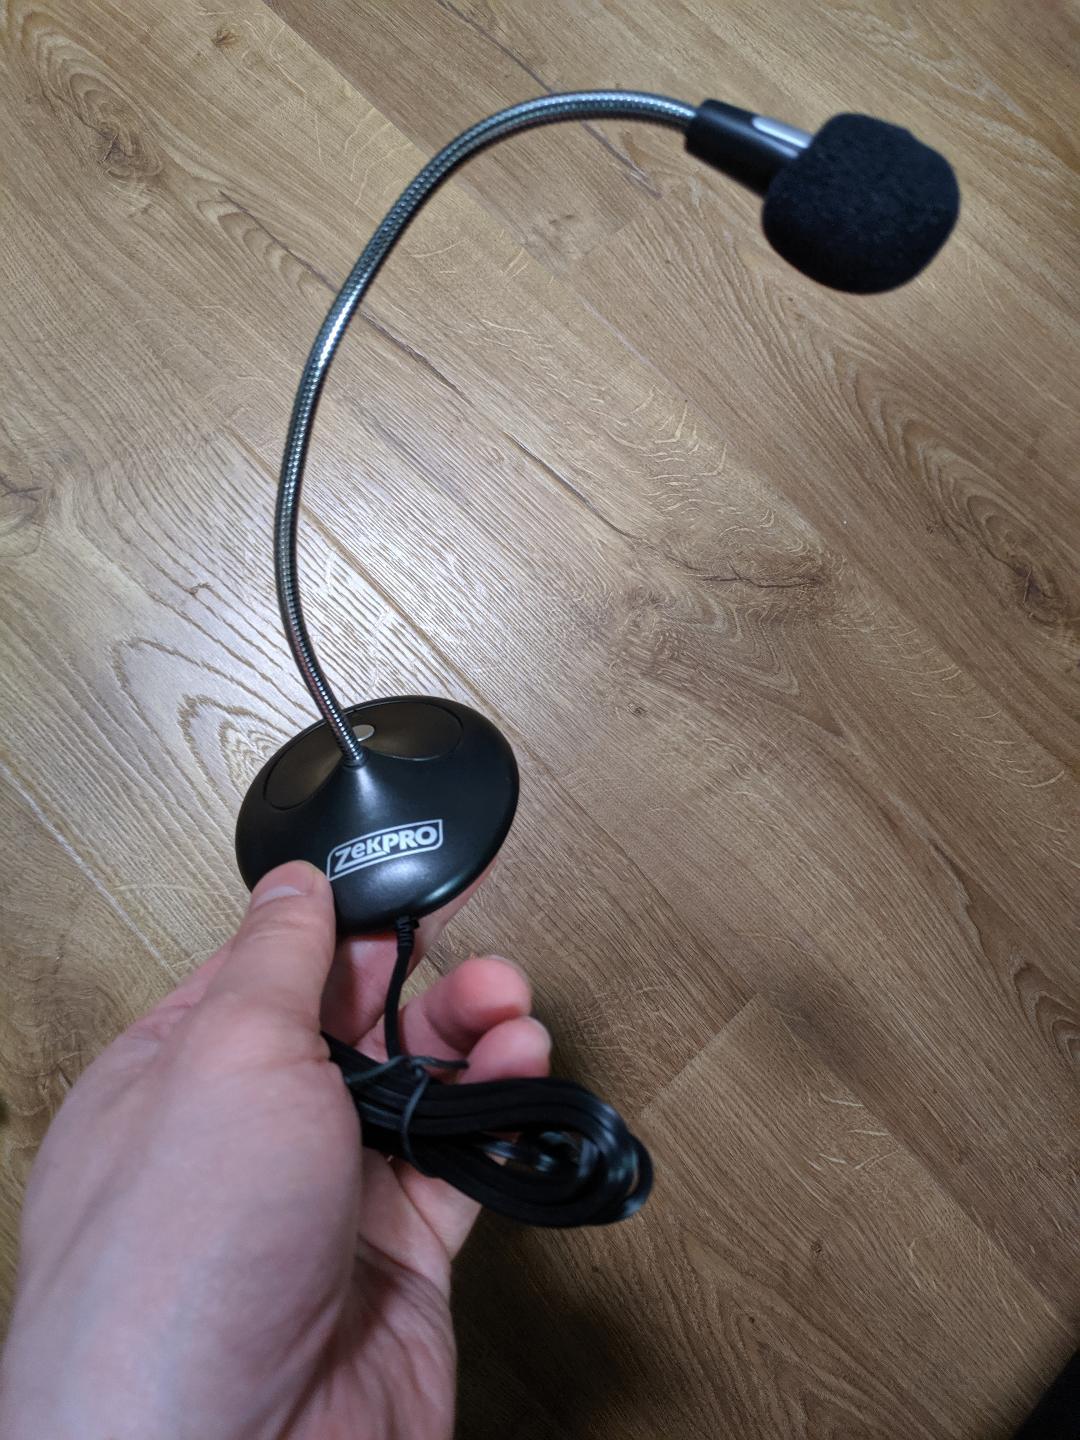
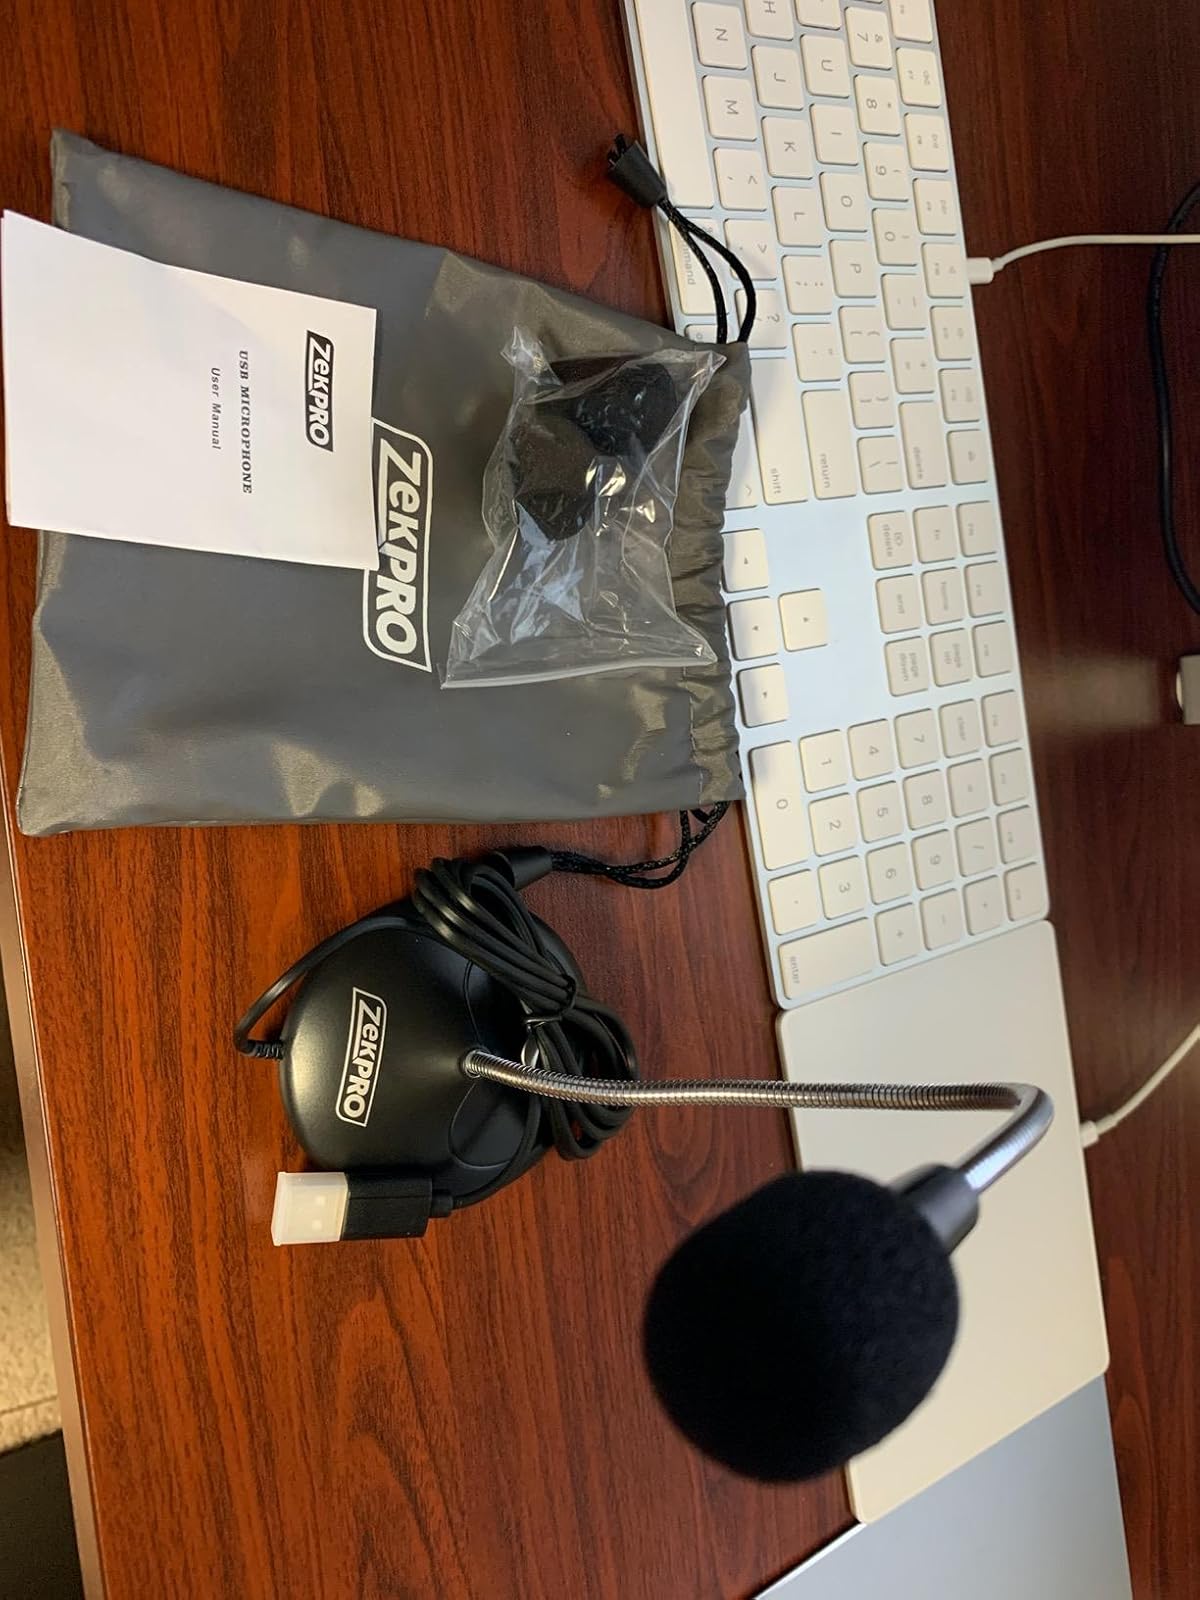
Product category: microphone
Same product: yes